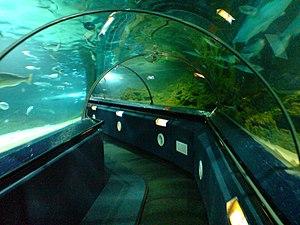
Le Kelly Tarlton's Sea Life Aquarium, anciennement Kelly Tarlton's Underwater World, est un aquarium d'Auckland en Nouvelle-Zélande.